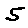
Label: 5